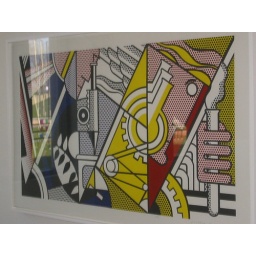
lichtenstein on wall in kenyon science building